Undisputed championship (professional wrestling)

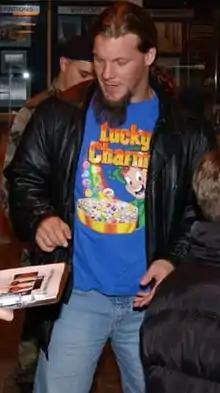
The first Undisputed WWF Champion Chris Jericho.

With the purchase of WCW during the previous year, WWE's roster had doubled in size and with newly obtained properties and a desire to further expand, the promotion was essentially divided in what became known as the WWE Brand Extension. This resulted in WWE's two main programs, "Raw" and "SmackDown", becoming distinct brands, acting as complementing promotions under WWE. The WWE Undisputed Championship was then consequently shared between both brands and soon conflict began brewing over the title. In late August 2002, after becoming the youngest WWE world champion at the time by winning the WWE Undisputed Championship, Brock Lesnar and his title were made exclusive to SmackDown. To remedy this, the Big Gold Belt was brought back the following month to represent the new World Heavyweight Championship and became Raw's top championship, thus making the WWE Championship no longer undisputed.